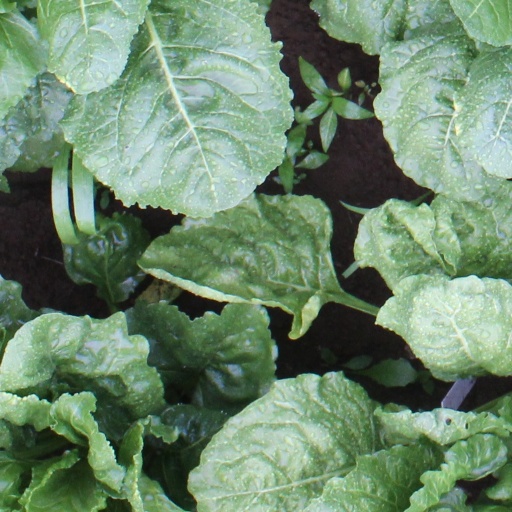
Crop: sugar beet